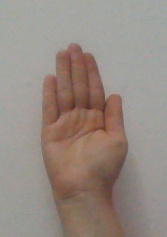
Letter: seen